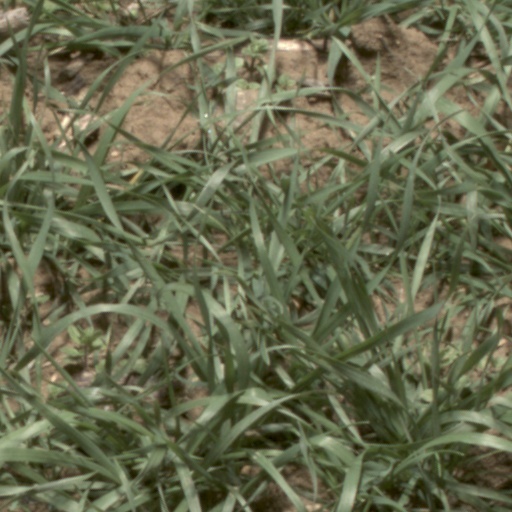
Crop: wheat